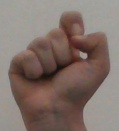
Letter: fa